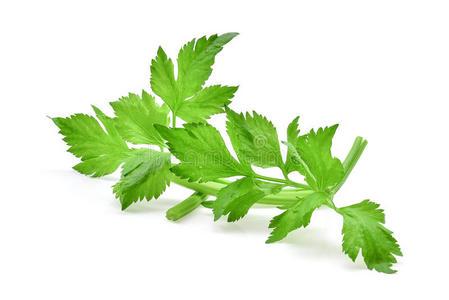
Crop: unknown
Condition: celery